SA80

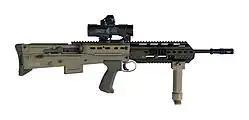
L85A3 with a vertical fire grip

The L85A3 was first unveiled in prototype form in September 2016 with working models on display in September 2017 at the Defence and Security Equipment International event and official adoption taking place in 2018. The changes from the SA80A2 design include a modification to the upper receiver and a full-length rail system for optional add-ons such as a vertical foregrip, laser pointer and torch. It also includes a weight saving of 100 g and a new Flat Dark Earth coating offering improved durability and better camouflage across various environments. The Mid Life Improvement (MLI) project received an initial investment of £5.4 million to have 5,000 weapons upgraded initially, with plans for more weapons to be upgraded in the future. The MLI project should see the weapon in service with the British military beyond 2025. Only the L85 rifle was announced as being upgraded; the L86 LSW would be withdrawn from use. The A3 received further upgrades in late 2020 following feedback from soldiers. These upgrades mainly included improvements to the ergonomics of the handguard and a switch from Heckler & Koch's HKey accessory attachment system to Magpul's M-LOK.